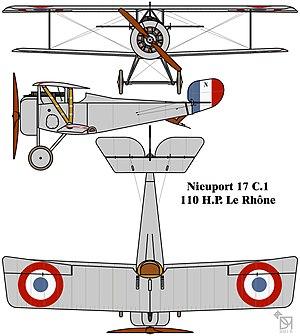
Le Nieuport 17 était un avion de chasse biplan français de la Première Guerre mondiale. Il fut développé par Gustave Delage et mis en service en mars 1916.